John Pettus (courtier)

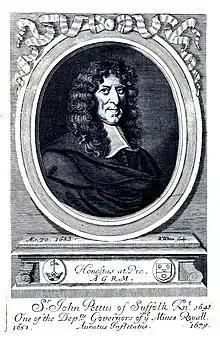

He was the third son of Sir Augustine Pettus of Rackheath, Norfolk, by his second wife, Abigail, third daughter of Sir Arthur Heveningham of Heveningham, Suffolk. He matriculated at Pembroke College, Cambridge in 1632. He entered the service of Charles I in 1639, and was knighted on 25 November 1641, as a mark of the king's favour to Sir Richard Gurney, his father-in-law. Taken prisoner during the First English Civil War by Oliver Cromwell at Lowestoft, he was exchanged after 14 months' confinement in Windsor Castle.